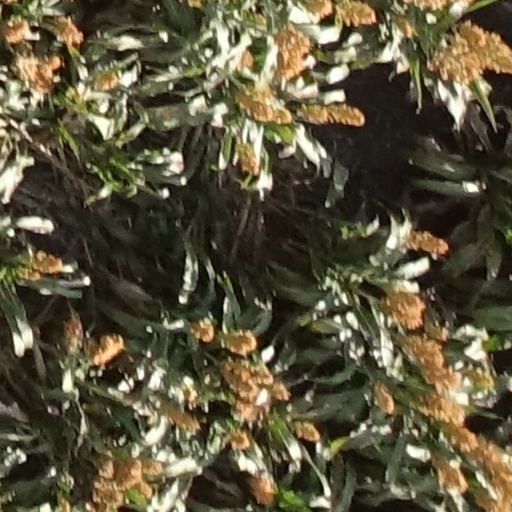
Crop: sorghum